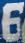
Number: 6